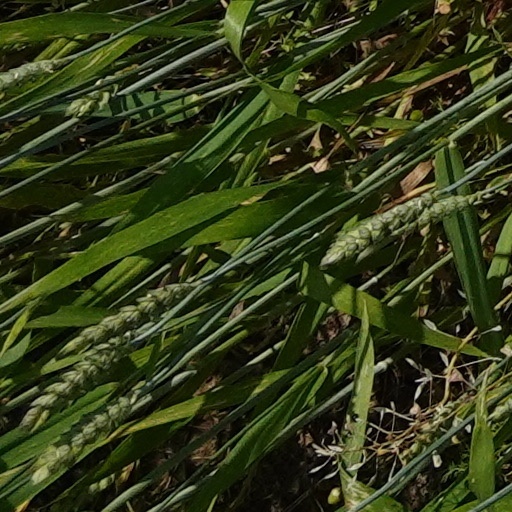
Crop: wheat